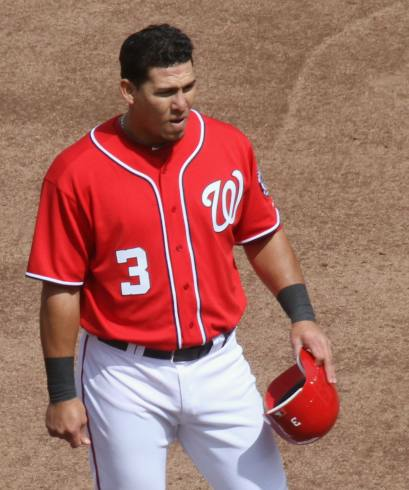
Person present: No